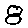
Label: 8